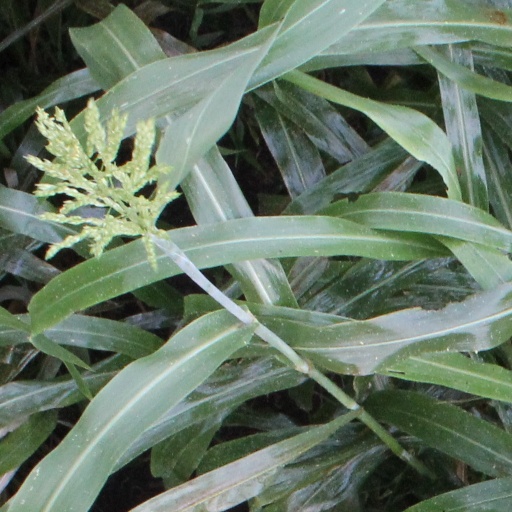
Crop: sorghum